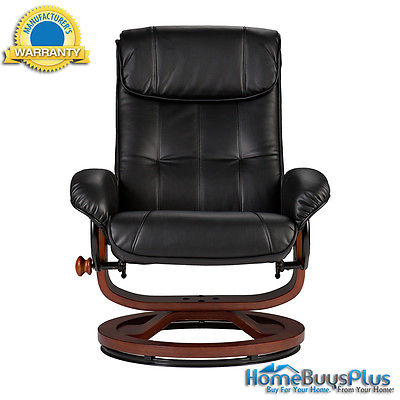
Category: chair